Jill Craigie

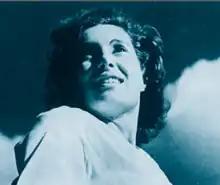

Noreen Jean "Jill" Craigie (7 March 1911 – 13 December 1999) was a British documentary film director, producer, screenwriter and feminist. She was one of Britain's earliest female documentary makers. Her early films demonstrate Craigie's interest in socialist and feminist politics, but her career as a film-maker has been "somewhat eclipsed" by her marriage to the Labour Party leader Michael Foot (1913–2010), whom she met during the making of her film "The Way We Live" (1946).